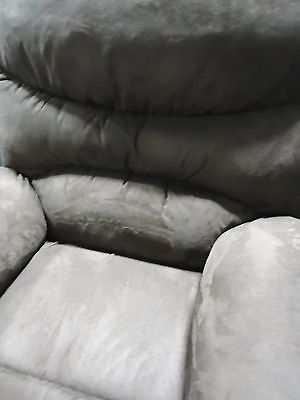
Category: chair